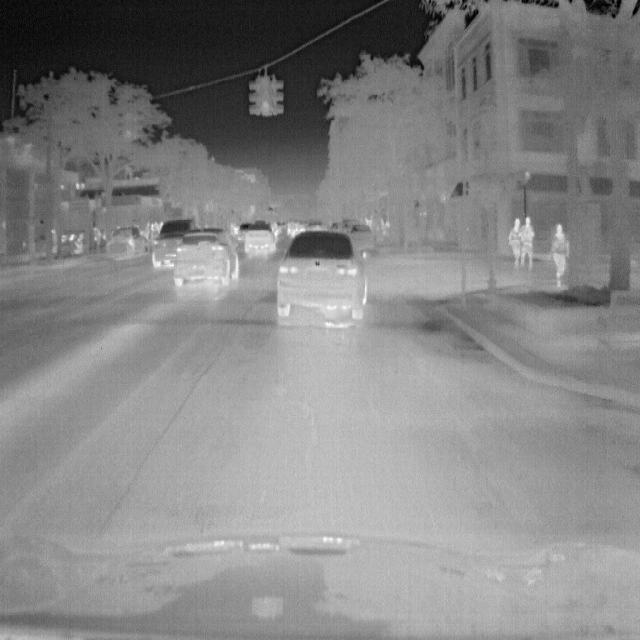
Detected objects:
label: person
label: person
label: person